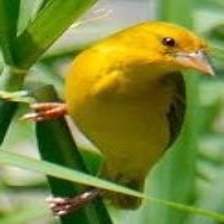
Species: EASTERN GOLDEN WEAVER
Scientific name: PLOCEUS SUBAUREUS